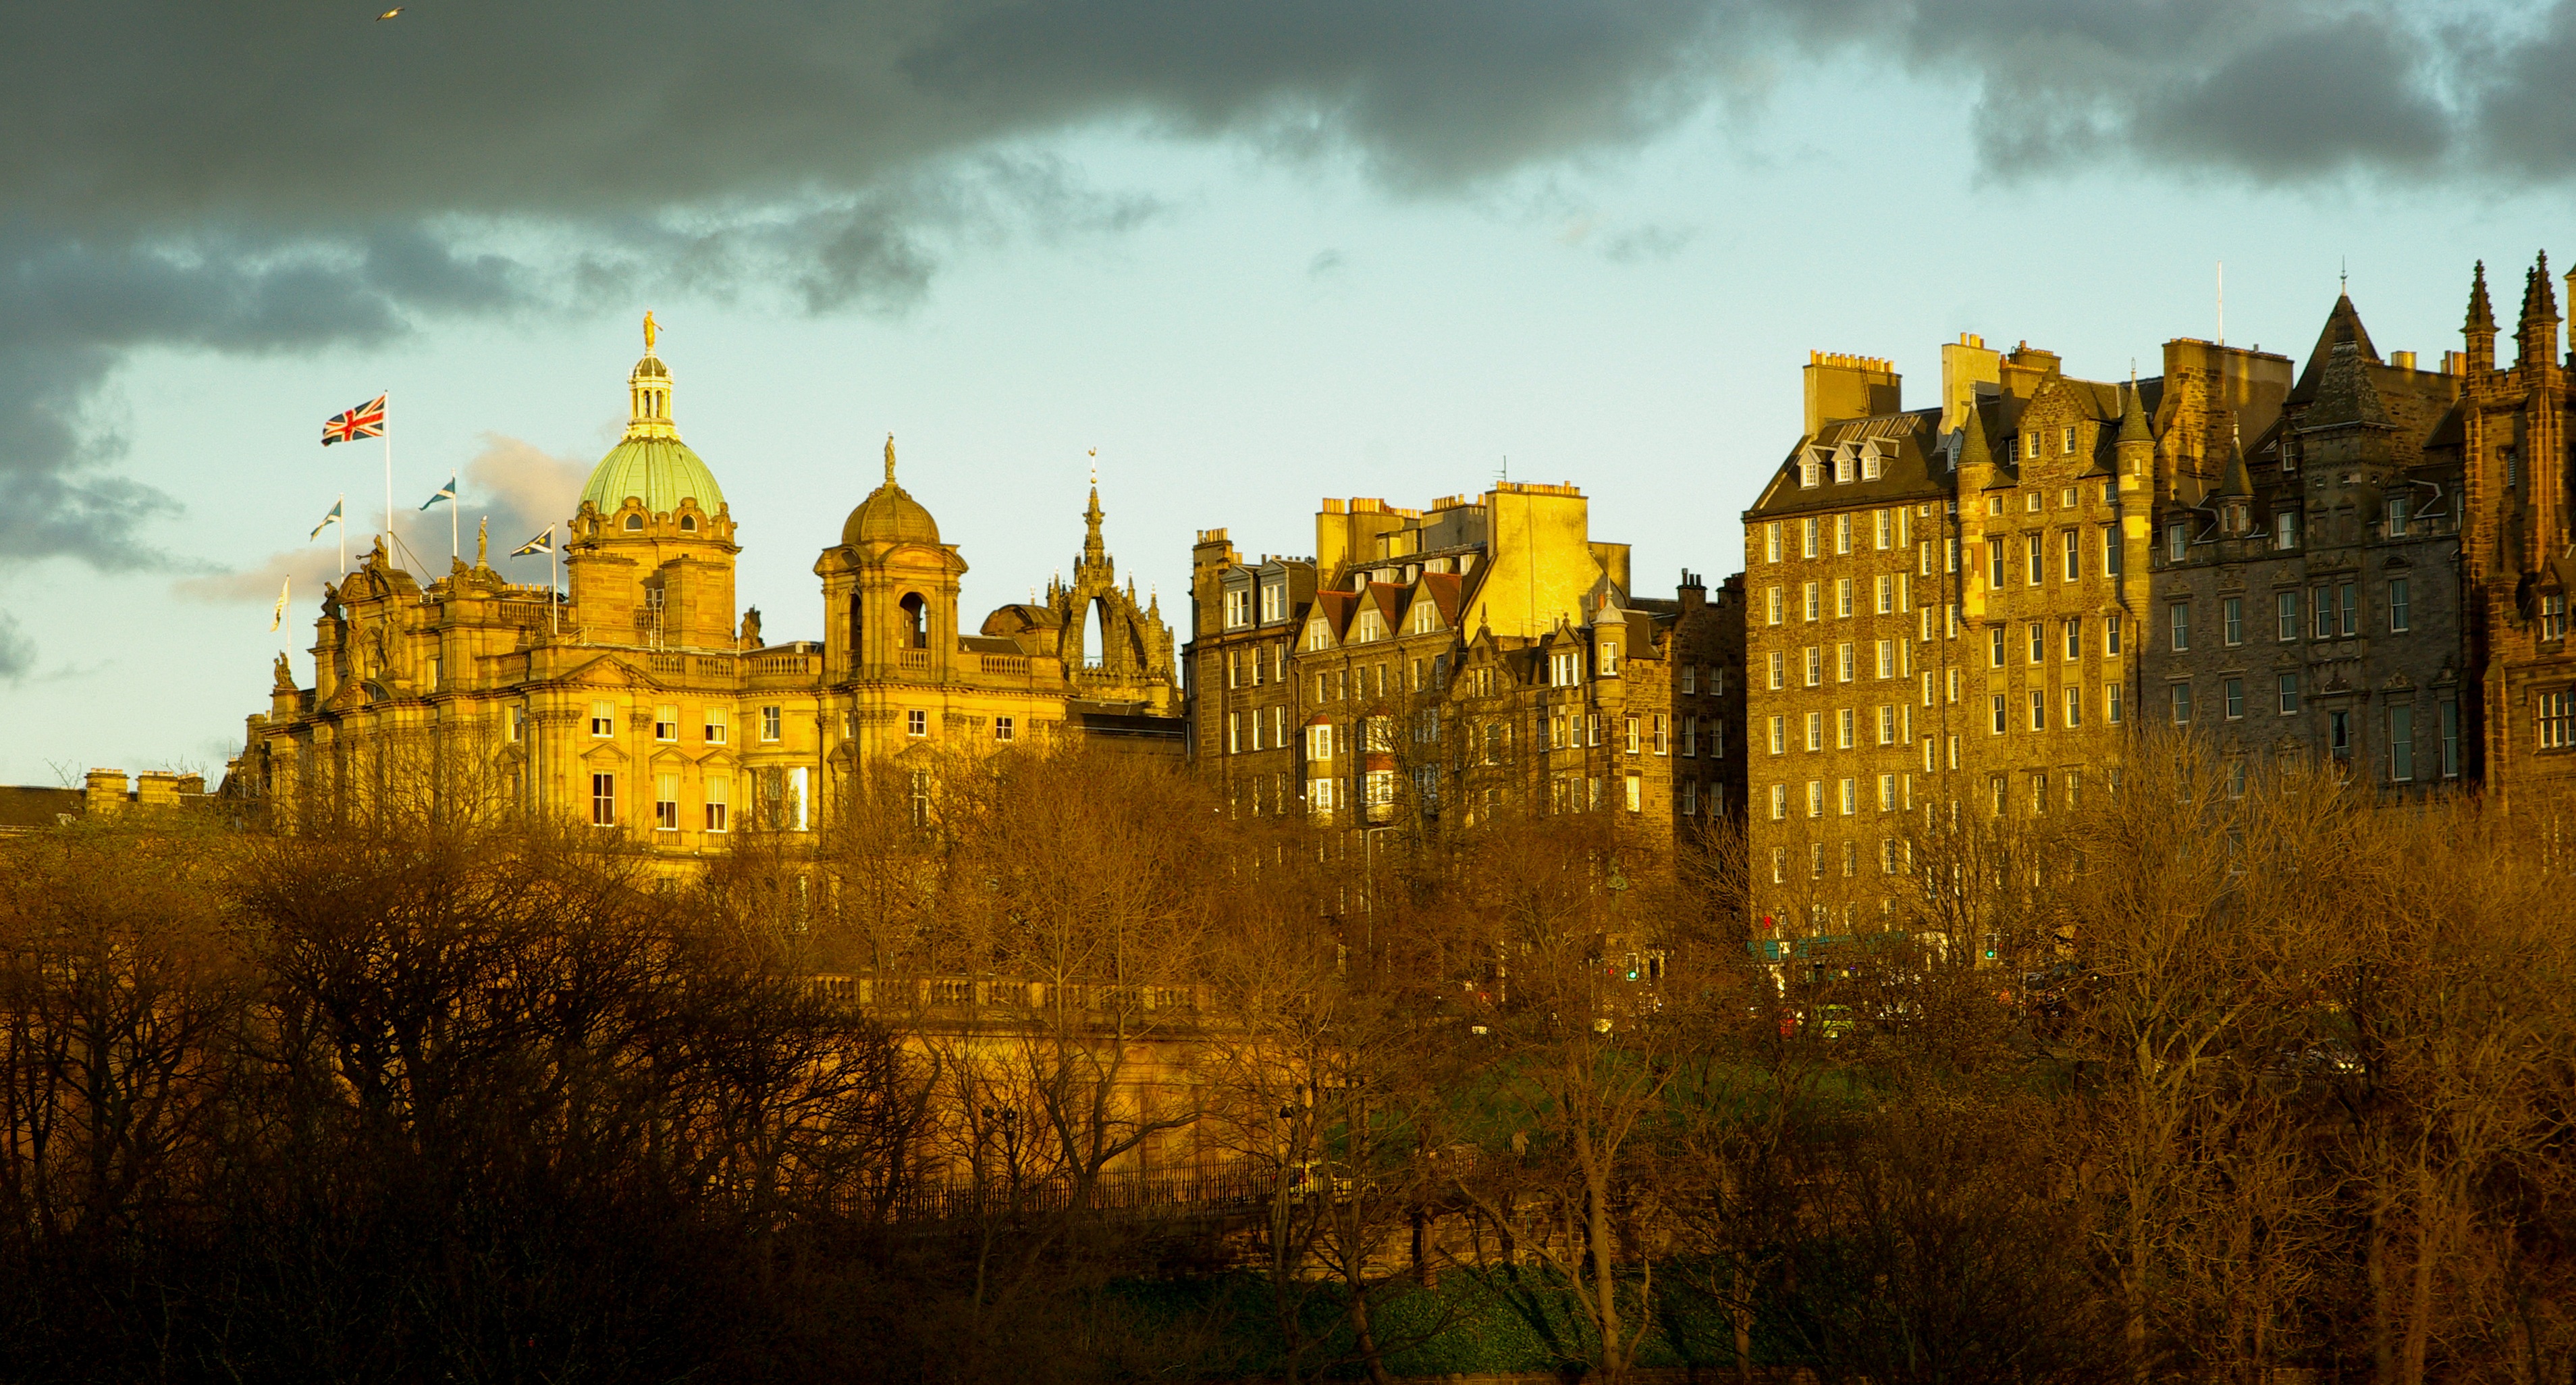
sunset, night, morning, chateau, cityscape, dusk, evening, reflection, autumn, castle, season, scotland, edinburgh, facades, medieval city